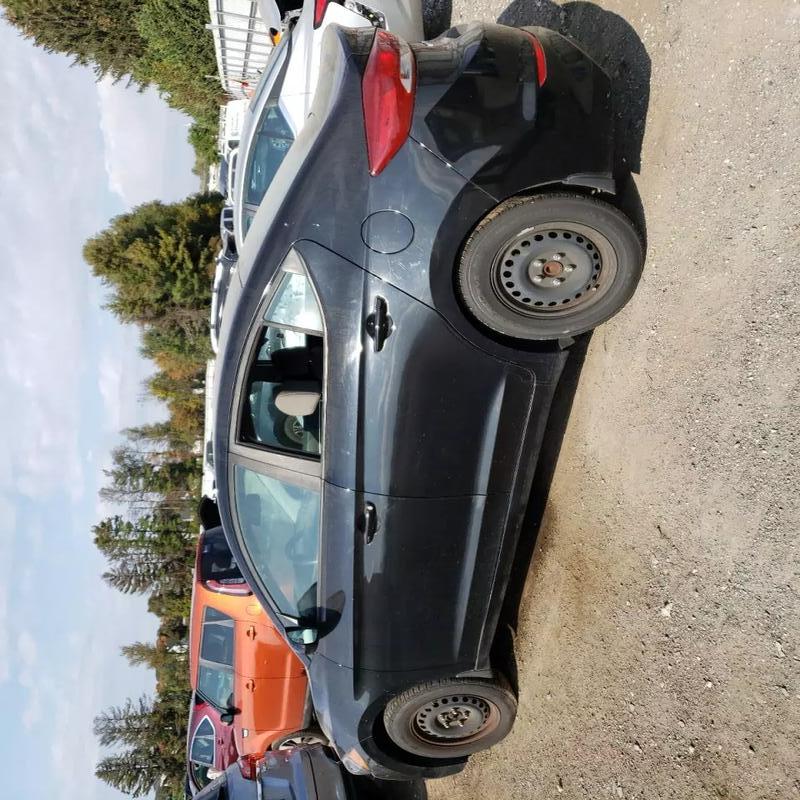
Aucun dommage détecté.
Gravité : aucun